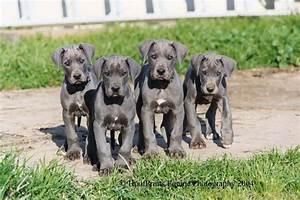
dog